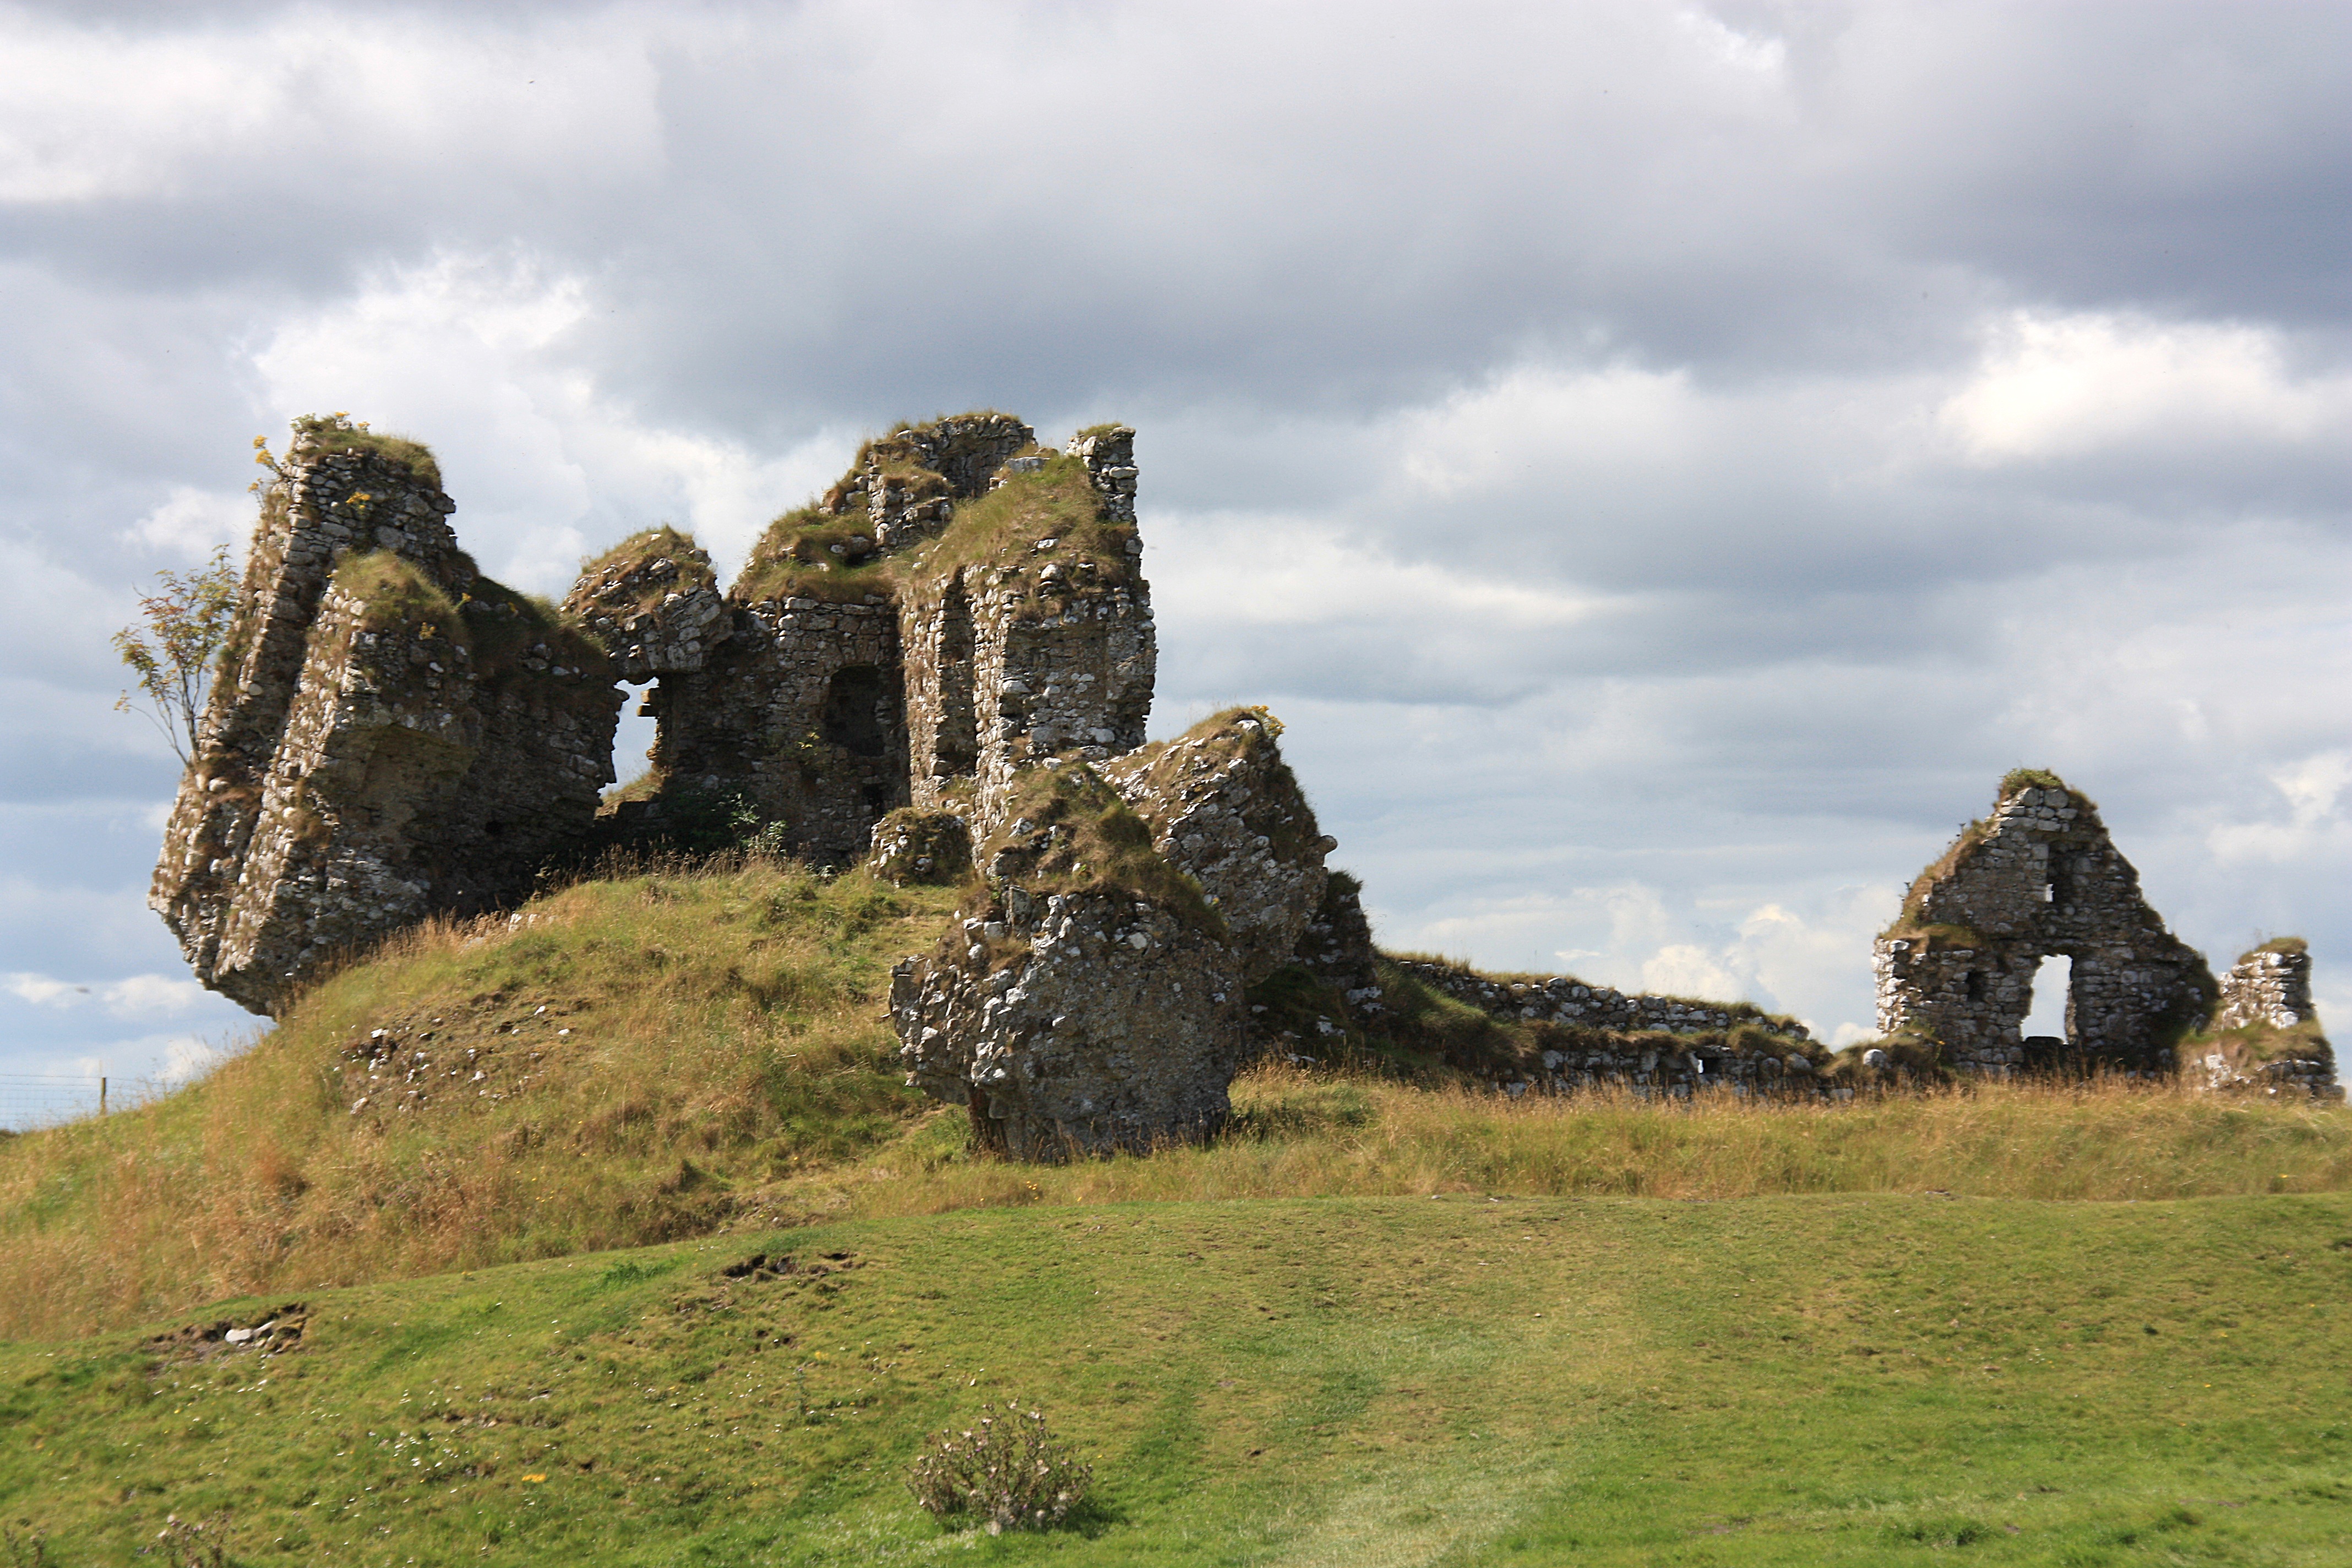
landscape, rock, mountain, hill, building, castle, fortification, ruin, terrain, ruins, monastery, ireland, unesco, rural area, substantiate, clonmacnoise castle, ancient history, athlone